Ashington

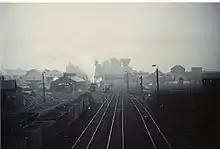
the railways at Ashington

The town is served by the Northumberland Line, which provides passenger railway services from Ashington to Seaton Delaval and Newcastle. Construction is still taking place on stations in Bedlington, Blyth and Northumberland Park which will have failed to hit a planned opening date in 2024. Passenger services started operation as of 15 December 2024 to Seaton Delaval and Newcastle, after numerous delays.